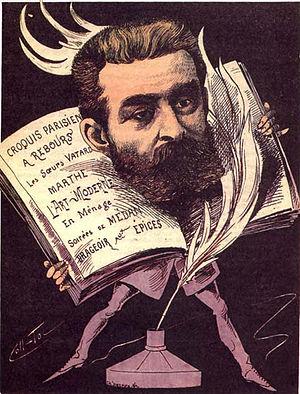
Joris-Karl Huysmans par le caricaturiste Coll-Toc .
Joris-Karl Huysmans [ɥismɑ̃ːs], nom de plume de Charles Marie Georges Huysmans, est un écrivain et critique d'art français, né le 5 février 1848 à Paris et mort dans la même ville le 12 mai 1907.
Coll-Toc est un pseudonyme qui désignerait un duo de caricaturistes, Alexandre Collignon et Georges Tocqueville. Caricaturant les hommes célèbres à partir de 1882, leur travail fait la première page des Hommes d'aujourd'hui. Peu à peu, Collignon travaille seul sous le pseudonyme ; il travaille également à illustrer des partitions de chansons, puis d'autres ouvrages, ce qui lui assure une renommée certaine ; il obtient les palmes académiques en 1888. Alexandre Collignon disparaît avec son pseudonyme en 1891.